Steelcase Plants No. 2 and 3

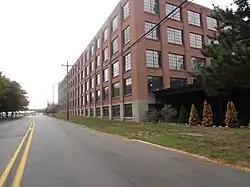

The Metal Office Furniture Company (Steelcase) Plants No. 2 and 3 are historic manufacturing plants located at 401 Hall Street SW in Grand Rapids, Michigan.